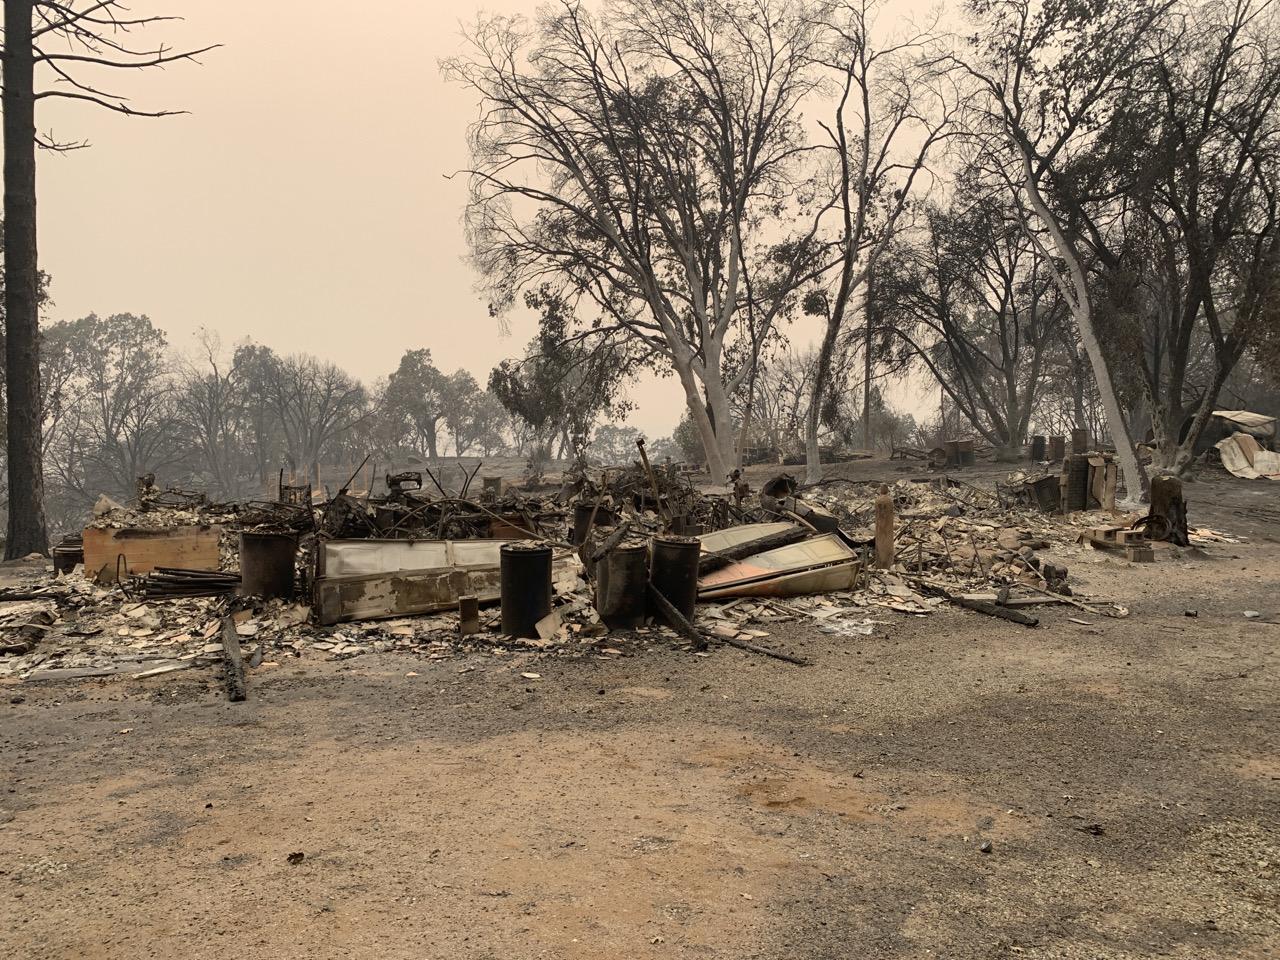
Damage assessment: destroyed